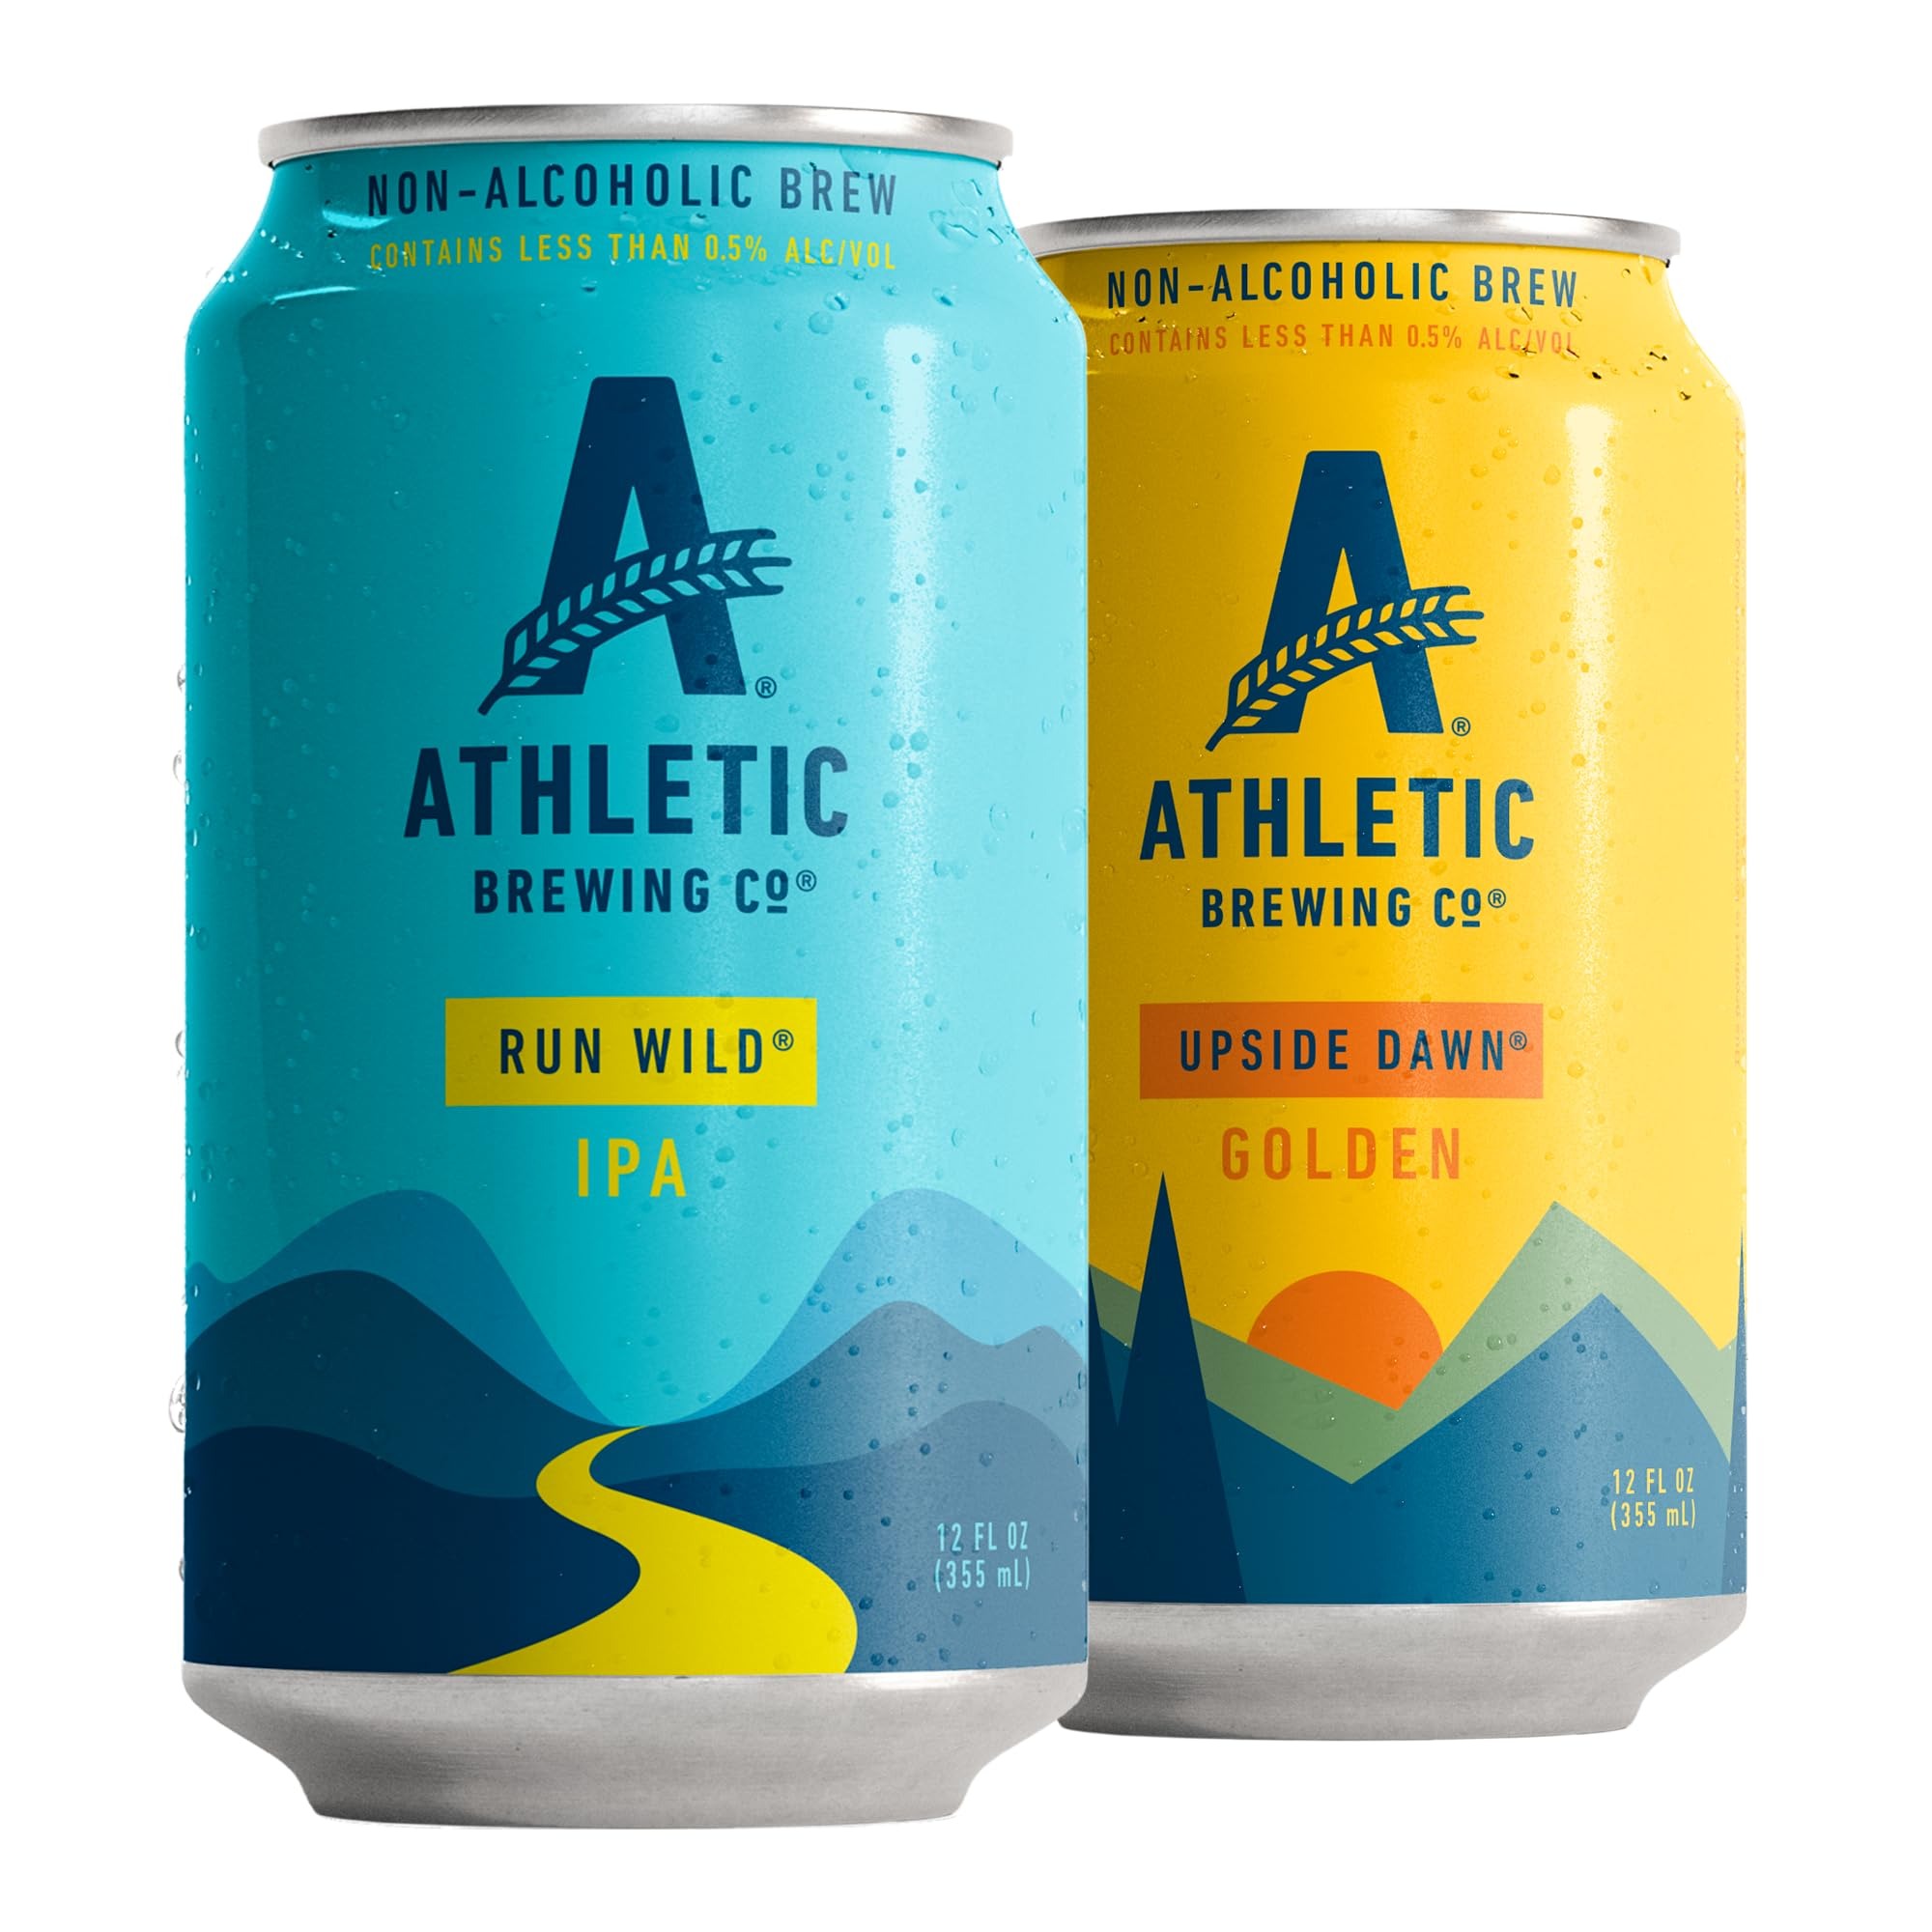
Item Name: Athletic Brewing Company Craft Non-Alcoholic Beer - 6-Pack Run Wild IPA and 6-Pack Upside Dawn - Low-Calorie, Award Winning - All Natural Ingredients For A Great Tasting Drink - 12 Fl Oz Cans
Bullet Point 1: ATHLETIC BREWING MIXED CASE OF 12: Fit for all times. This 12-pack gives you, and your taste buds, a chance to experience 2 of our classic NA brews. Includes six 12-fl-oz cans each of Upside Dawn Golden and Run Wild IPA.
Bullet Point 2: PERFECT FOR SHARING: Refreshing, light-bodied and crafted to remove gluten, Upside Dawn is a slightly hoppy and herbaceous golden-style brew. Run Wild is the ultimate sessionable IPA - hop-forward, mildly bitter, and well-balanced. A crisp, clean classic - drinkable all day.
Bullet Point 3: ​​BREW WITHOUT COMPROMISE: You shouldn’t have to sacrifice your ability to be at your best to enjoy a great brew - so we created an innovative lineup of refreshing, NA craft brews.
Bullet Point 4: INGREDIENTS: Water, Malted Barley, Wheat, Hops, Yeast
Bullet Point 5: PIONEERING A CRAFT BREW REVOLUTION: We have a passion for living a healthy lifestyle, but also for great brews. We set out to get both. After a few years and hundreds of recipes later, Athletic Brewing Company was born - the first brewery and tap room fully devoted to the production of NA craft brews in the US. We plan to offer more variety of NA brews than the world has ever known using our intricate brewing process that results in a great tasting high-quality finished beverage.
Value: 12.0
Unit: Fl Oz

Price: 29.89